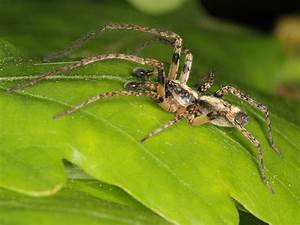
Label: ragno